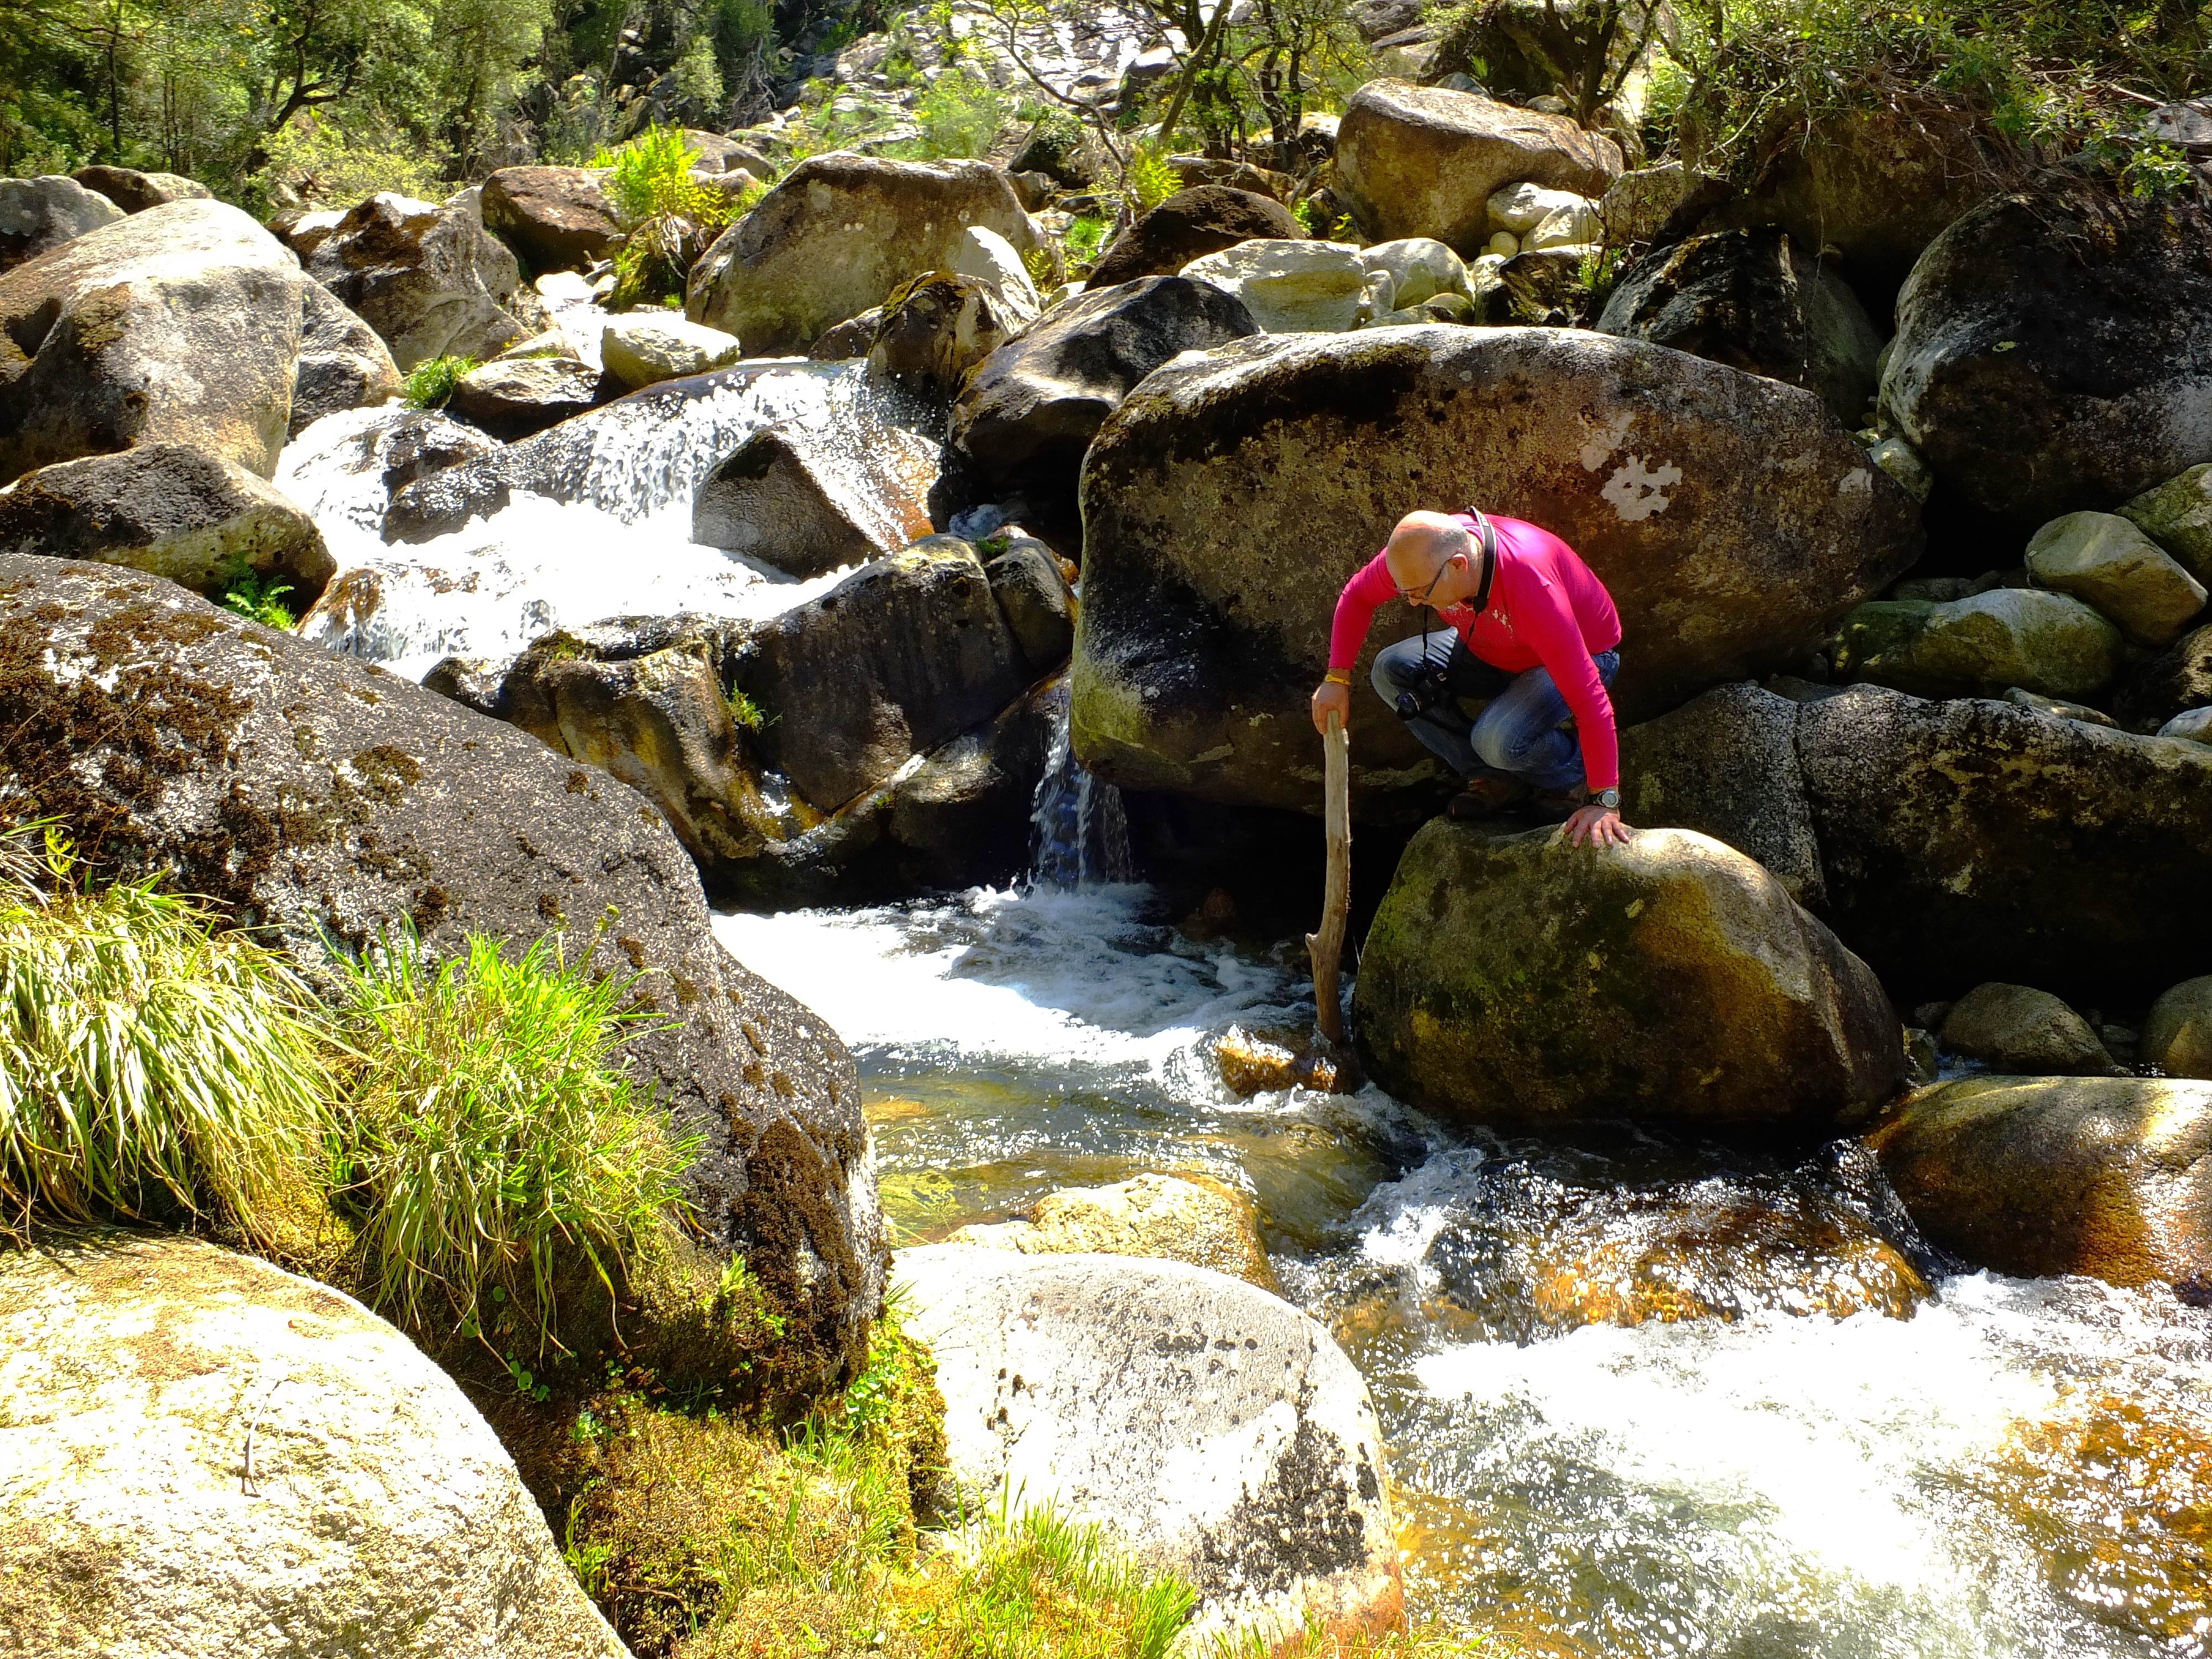
landscape, rock, waterfall, wilderness, river, pond, stream, rapid, body of water, spain, galicia, pontevedra, paisajes, water feature, watercourse, espana, ggl1, gaby1, alama, fujifilmxs1, pontevedragaliciaespa a, li ares